Clou

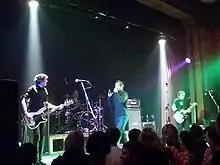
Clou in 2007

Clou was a Czech rock band from Prague formed in 2001, who sang in English. They released their debut EP, "First", in 2004, and a studio album titled "Postcards" in 2005. They went on to release three more albums before breaking up in 2014.